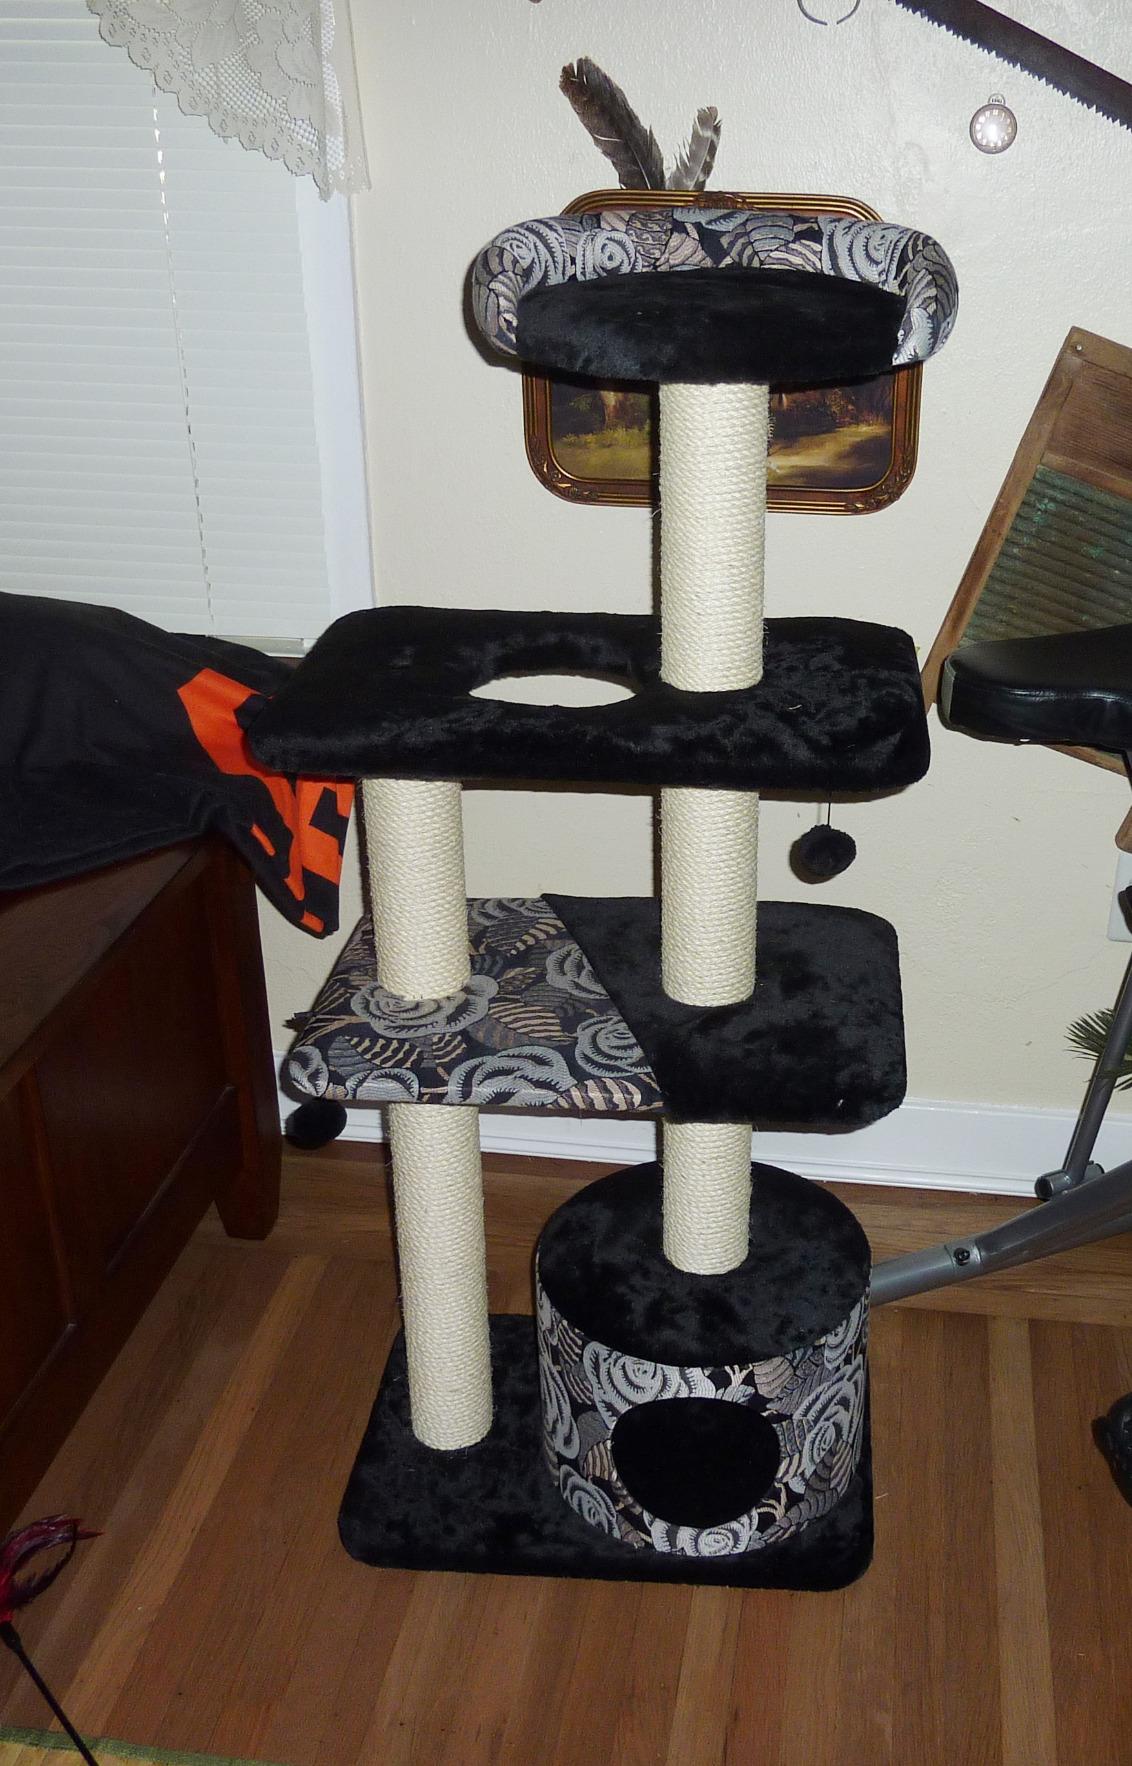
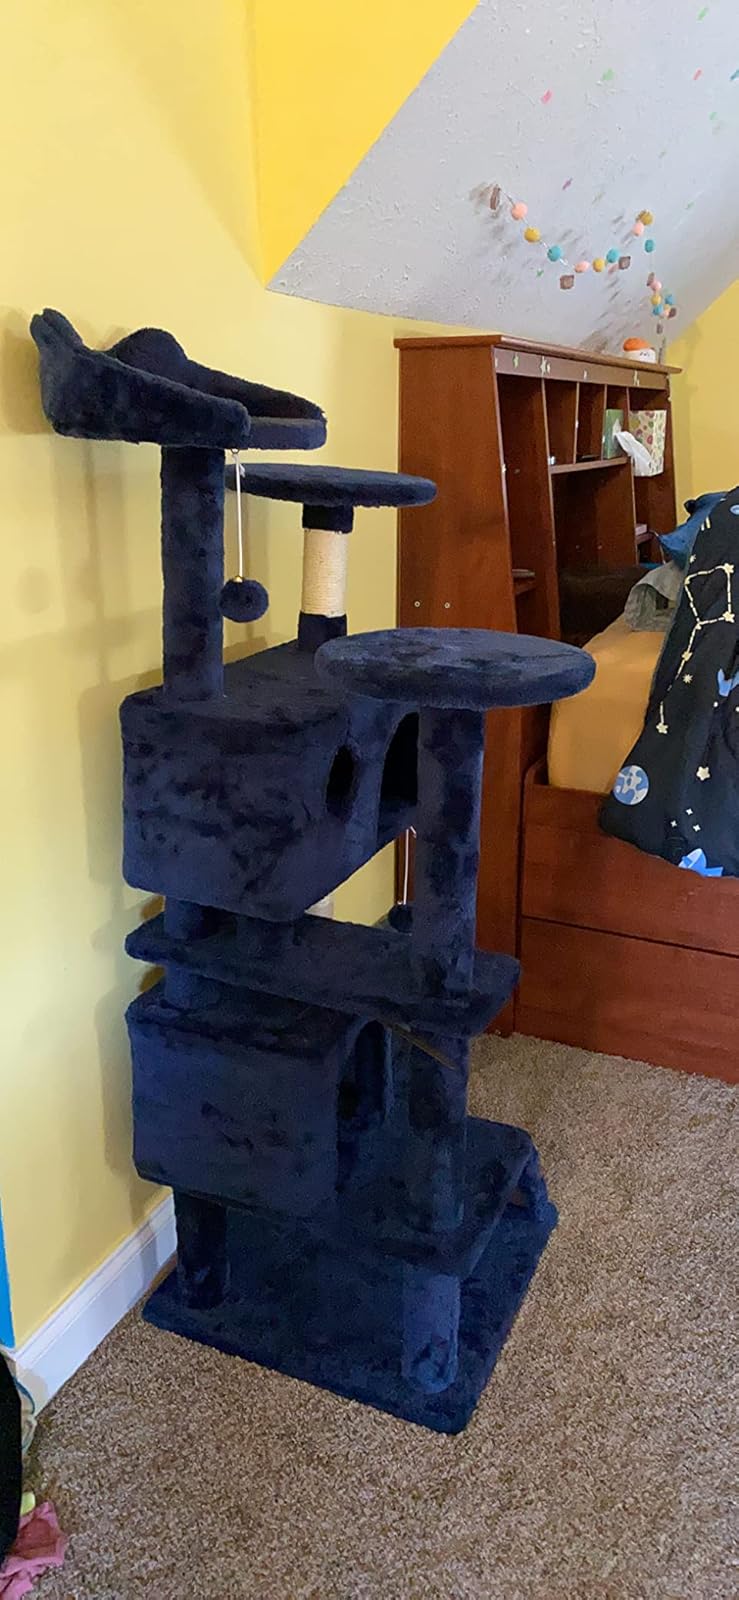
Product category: items_cat tree
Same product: no